The Agitator

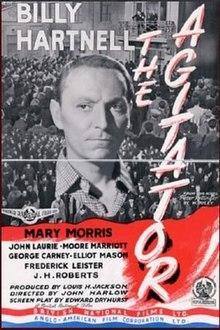

The Agitator is a 1945 British drama film directed by John Harlow and starring William Hartnell, Mary Morris and John Laurie. It was written by Edward Dryhurst and based on the 1925 novel "Peter Pettinger" by William Riley.